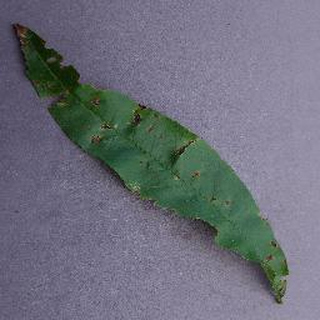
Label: peach_bacterial_spot